Peter Williamson (memoirist)

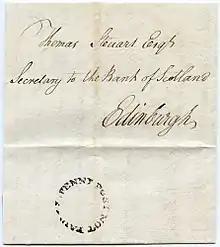
1774 entire wrapper posted in Peter Williamson's postal service with "E. Penny Post Not Paid" circular handstamp in black ink on the reverse

In a now repeating pattern he was captured by French troops and marched to Quebec. He was then granted status as an "exchange prisoner" and sent on a ship to Plymouth in England where he arrived in November 1756. Having a damaged left hand from being wounded, he was discharged from the army as unfit and given a small gratuity of six shillings to help him.